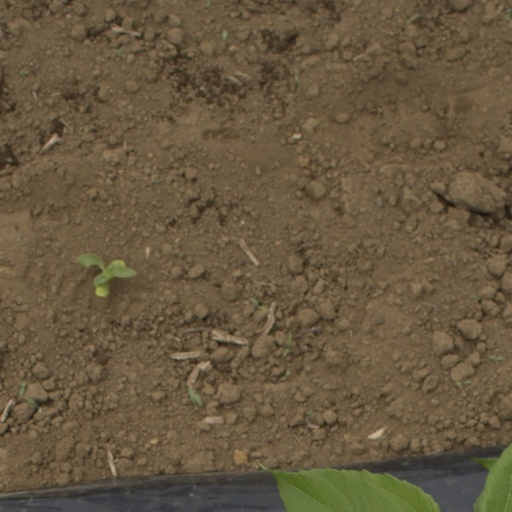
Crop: Jerusalem artichoke